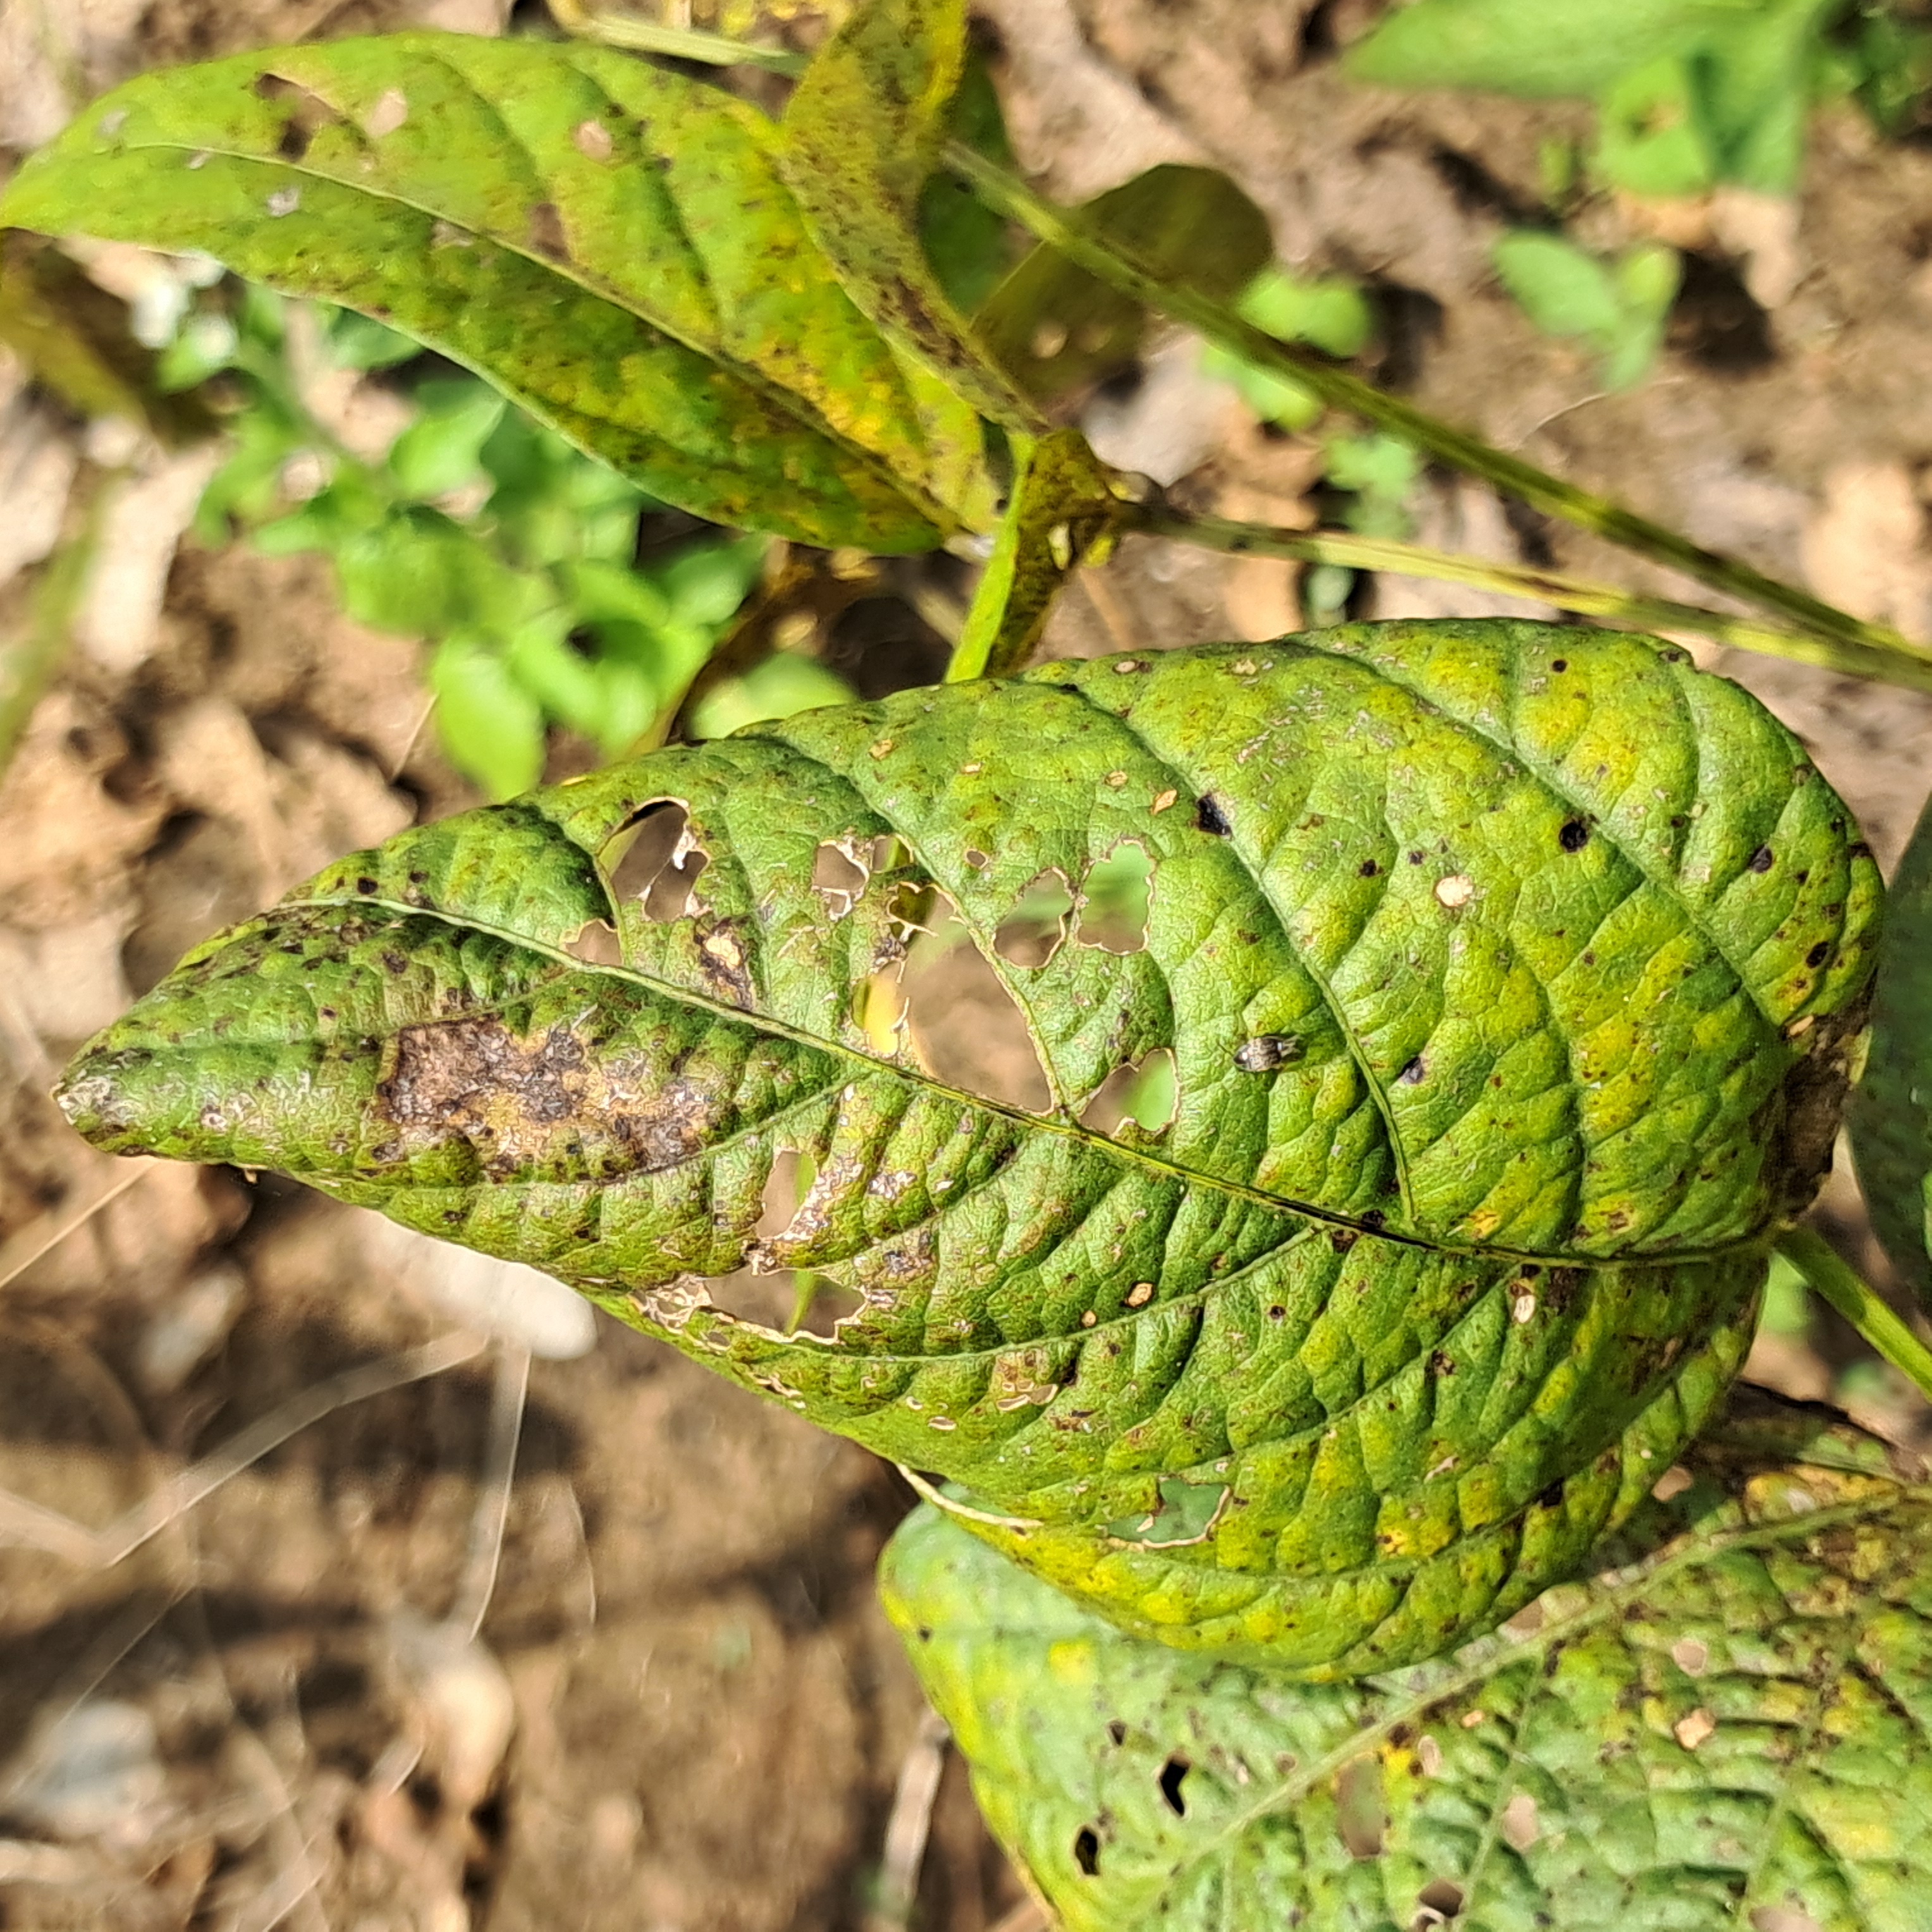
Label: Rust